Schuylkill Canal Association

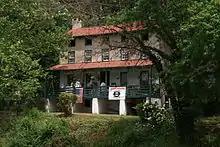
Restored Lock Tender's House open for Canal Day 2008

The SCA organizes the annual Canal Day each summer on the last Sunday in June. This summer fair features events centered around the canal, including: a canoe and kayak race, a run, opening of the lock, and the popular pugil stick joust on a telephone pole over the canal. The events take place at the Lock 60 Canal Park and adjacent St. Michael's recreation field in Mont Clare.